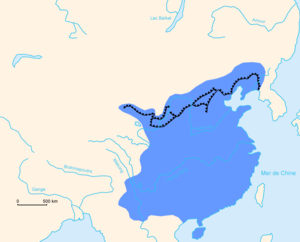
La Grande Muraille, aussi appelé « Les Grandes Murailles » est un ensemble de fortifications militaires chinoises construites, détruites et reconstruites en plusieurs fois et à plusieurs endroits entre le IIIᵉ siècle av. J.-C. et le XVIIᵉ siècle pour marquer et défendre la frontière nord de la Chine. C'est la structure architecturale la plus importante jamais construite par l’Homme à la fois en longueur, en surface et en masse.
L'Histoire de la Grande Muraille commence lorsque des fortifications construites par divers États de la Période des Printemps et Automnes et de la Période des Royaumes combattants sont reliées entre elles sur ordre de Qin Shi Huang, le premier empereur de Chine, pour protéger le territoire de la dynastie Qin nouvellement fondée contre les incursions des nomades des steppes du nord. Les murs qui la composent sont construits en terre battue, en utilisant le travail forcé. Finalement, en 212 av. J.-C., elle s'étend du Gansu jusqu'à la côte du sud de la Mandchourie.